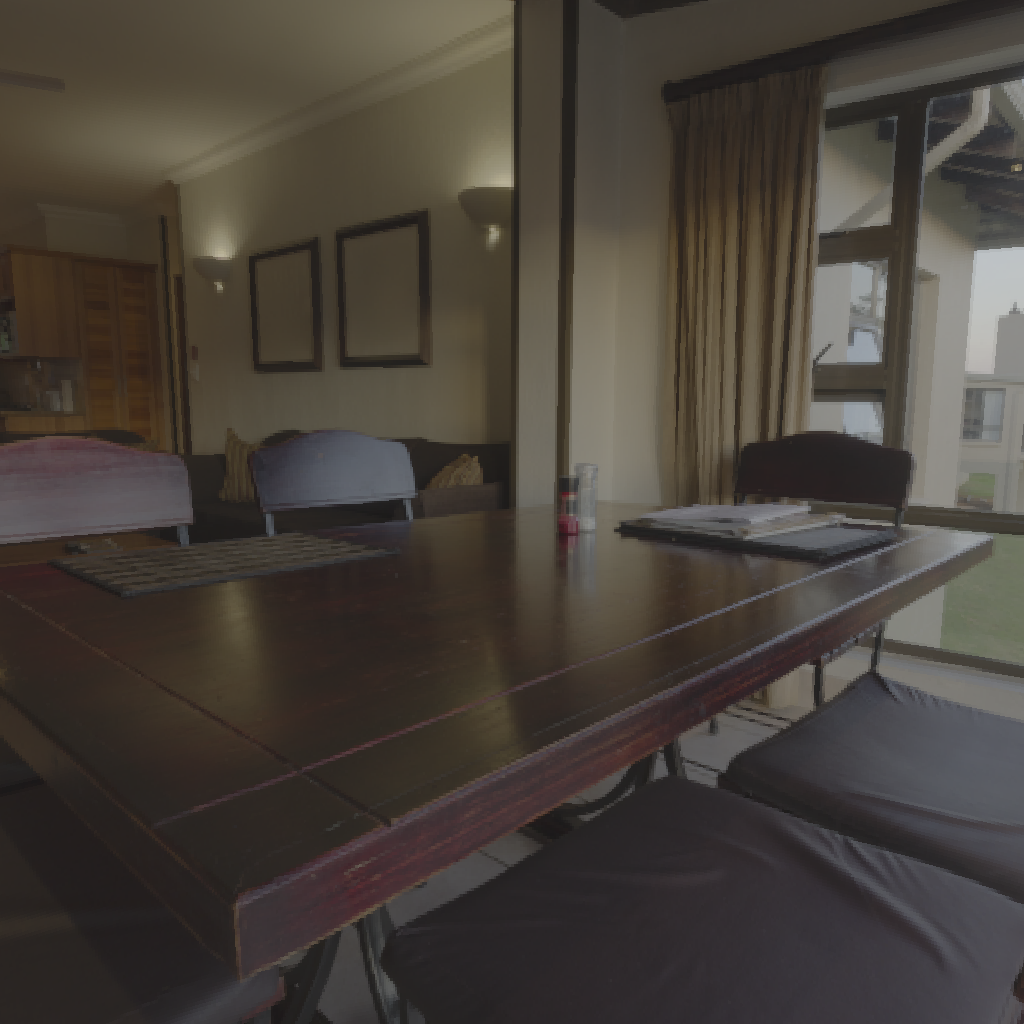
scene-linear HDR photo, Cayley Interior, indoor, lamp, table, window, glass, balcony, urban, sunrise-sunset, artificial light, natural light, high contrast, high dynamic range, physically based lighting